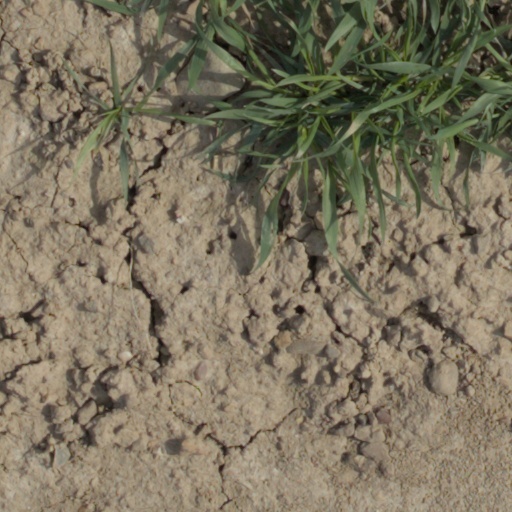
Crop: wheat